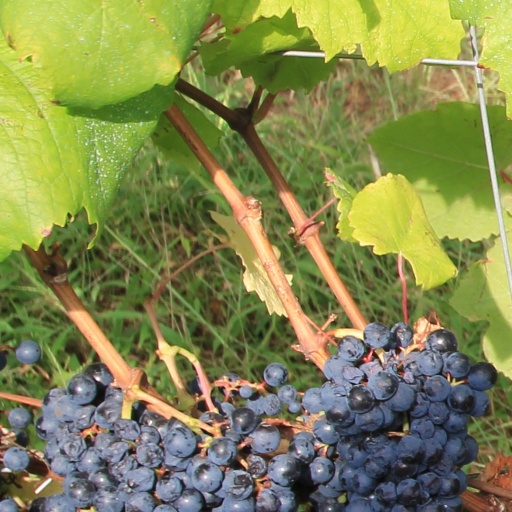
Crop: grape